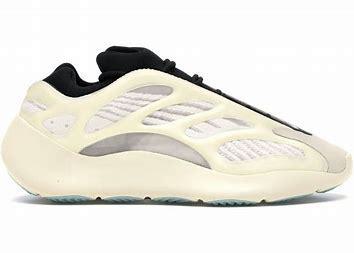
Brand: Adidas
Model: Yeezy